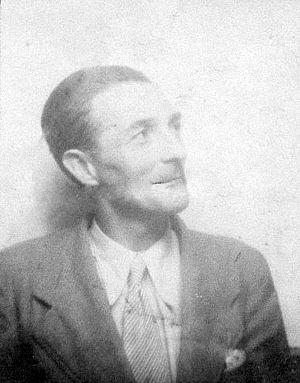
photo d'identité de Maurice Thédié
Le Stade amiénois est un club de football français fondé en 1909, disparu en 1961 et basé à Amiens en Picardie.
Maurice Jacques Thédié est un footballeur international français né le 29 janvier 1896 à Puteaux et mort le 2 juillet 1944.